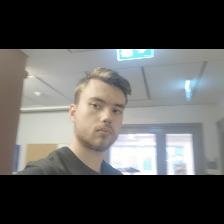
Label: Human